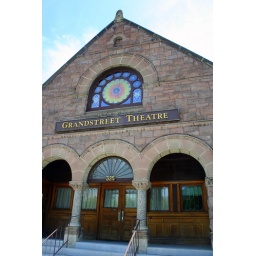
in Helena - I loved the building and window